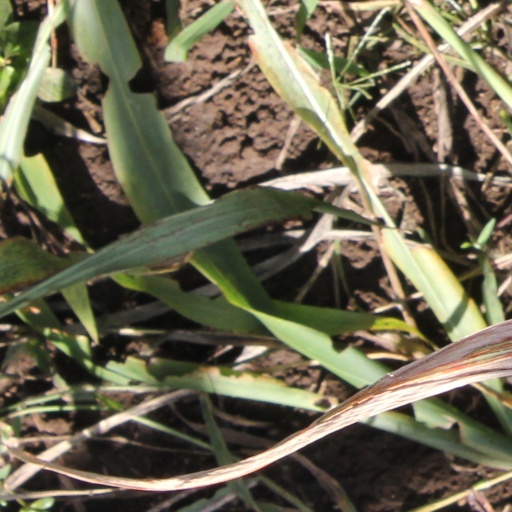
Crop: sorghum